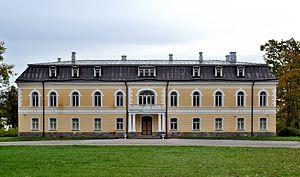
Voici une liste de manoirs en Estonie.
Kehtna est un petit bourg de la Commune de Kehtna du comté de Rapla en Estonie.